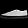
Label: Sneaker